Samaritan Health Services

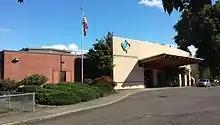
Lebanon Community Hospital

Samaritan Lebanon Community Hospital is a 25-bed critical access level IV trauma center facility at 525 N. Santiam Hwy, Lebanon, Oregon, United States. It provides services to Lebanon and eastern Linn County since 1917. Lebanon Community Hospital employees a staff of 1,044 with 150 volunteers as of 2022. During 2022, LCH served 1,389 inpatients, had 21,768 emergency department visits, performed 2,347 surgeries, and delivered 255 babies. In addition, LCH performed 62,958 imaging procedures.